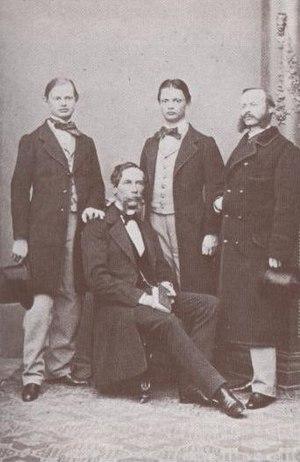
Léopold de Bavière, prince et officier allemand, né le 9 février 1846 et mort le 28 septembre 1930 est un membre de la famille de Wittelsbach.